Ross Gillespie

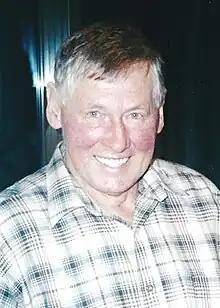

John Ross Gillespie (2 June 1935 – 29 January 2023) was a New Zealand field hockey player and coach. Gillespie represented New Zealand at the Summer Olympics twice as a player, in 1960 and 1964. He was head coach of the New Zealand field hockey team at 1972 Summer Olympics and of the gold medal-winning team four years later in 1976.